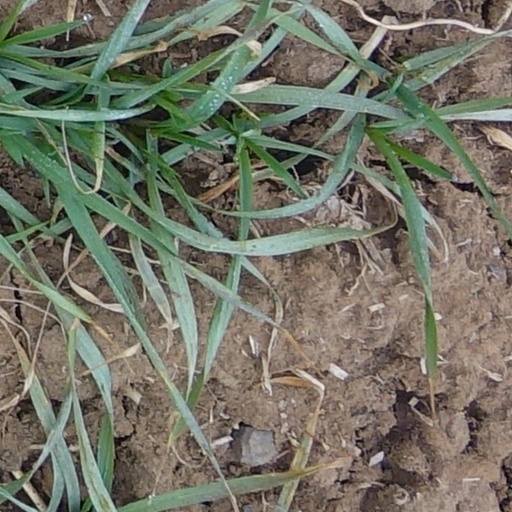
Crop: wheat